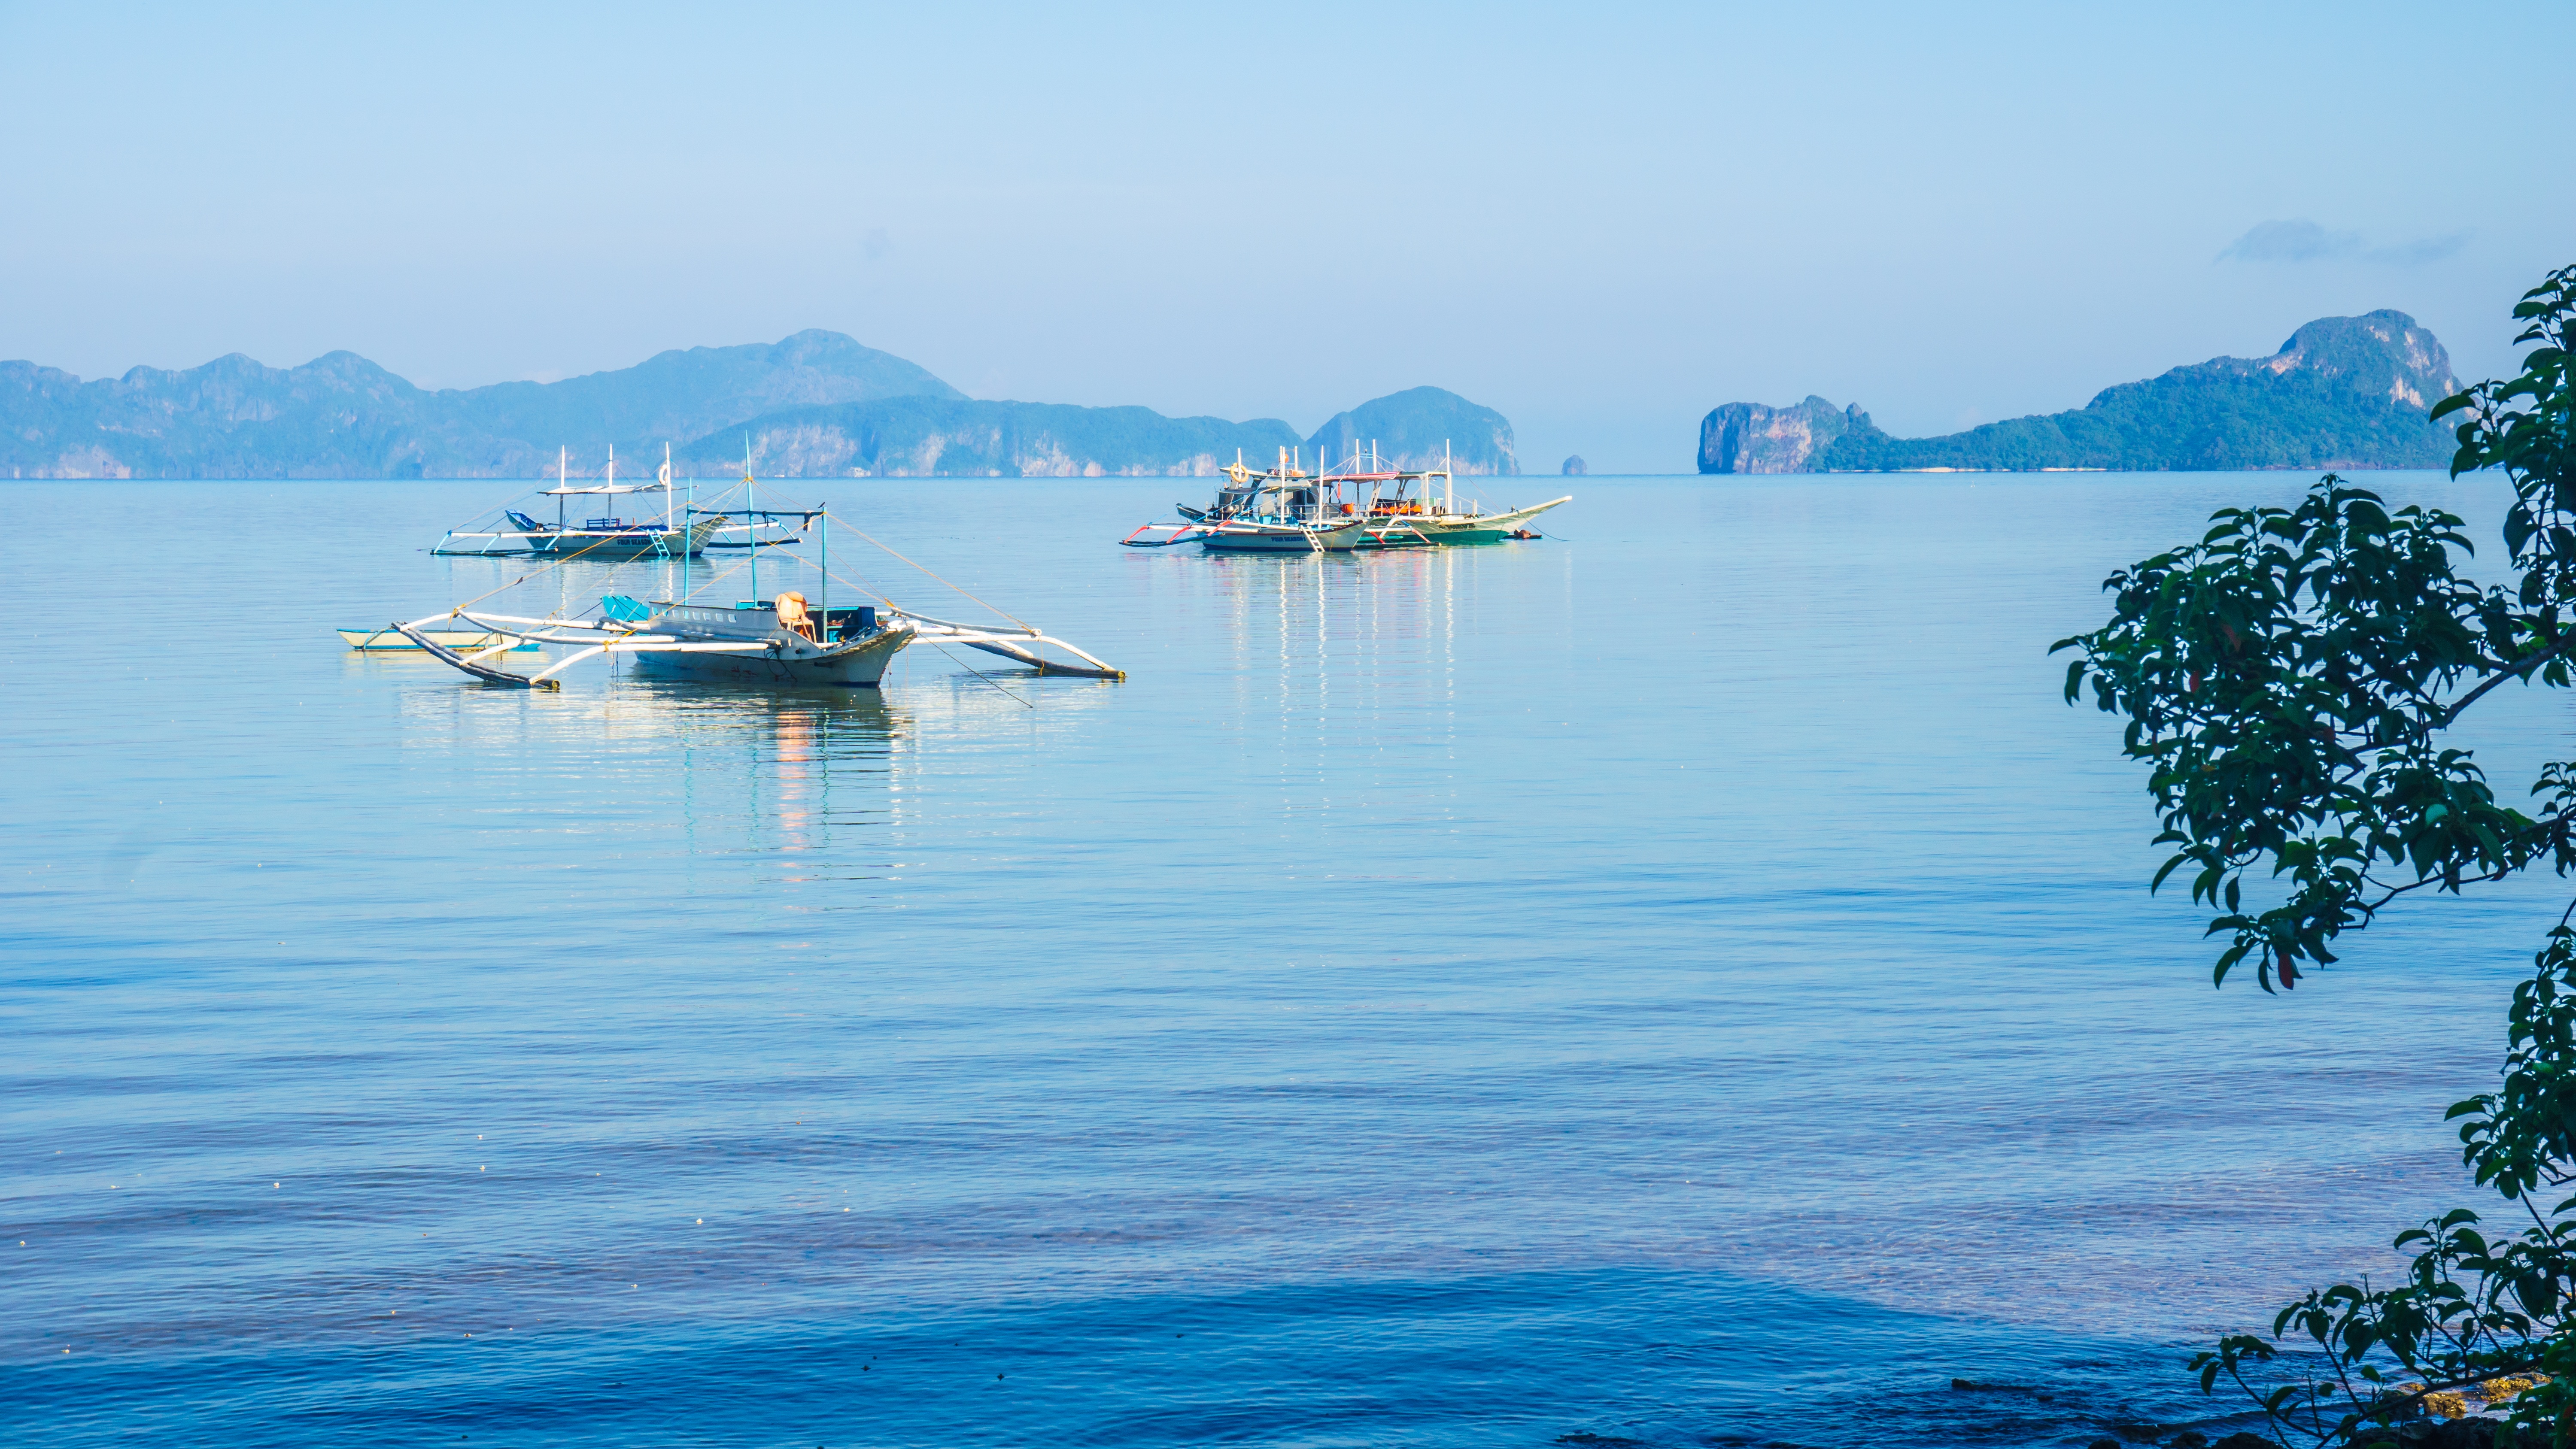
sea, coast, ocean, boat, shore, lake, vacation, cove, vehicle, lagoon, bay, island, boating, archipelago